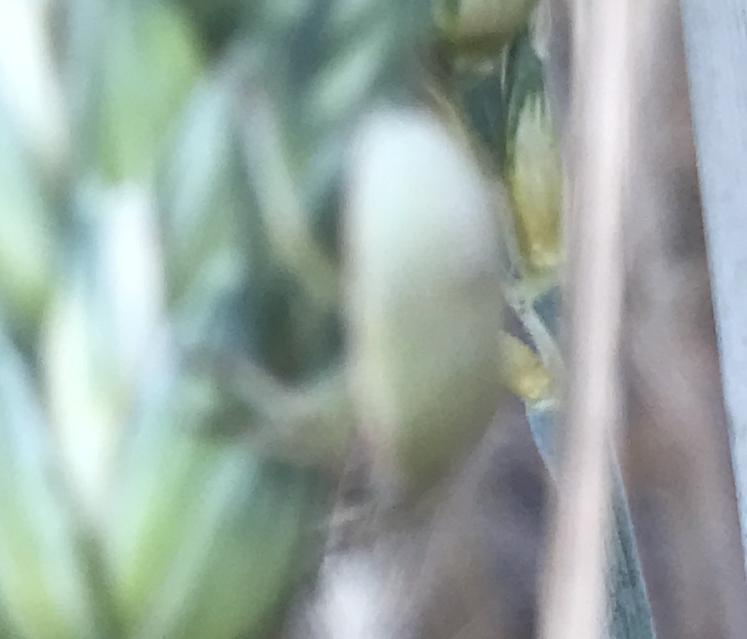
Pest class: stink_bug